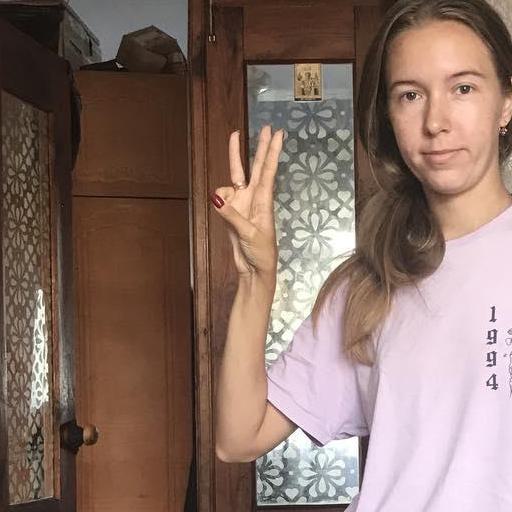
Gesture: three